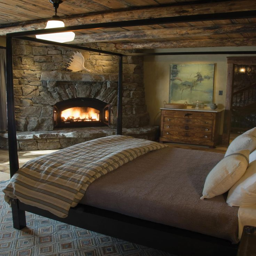
imagine lying in this bed and having your toes warmed by stacked - stone fireplace while looking up at the rustic - wood beamed ceiling .